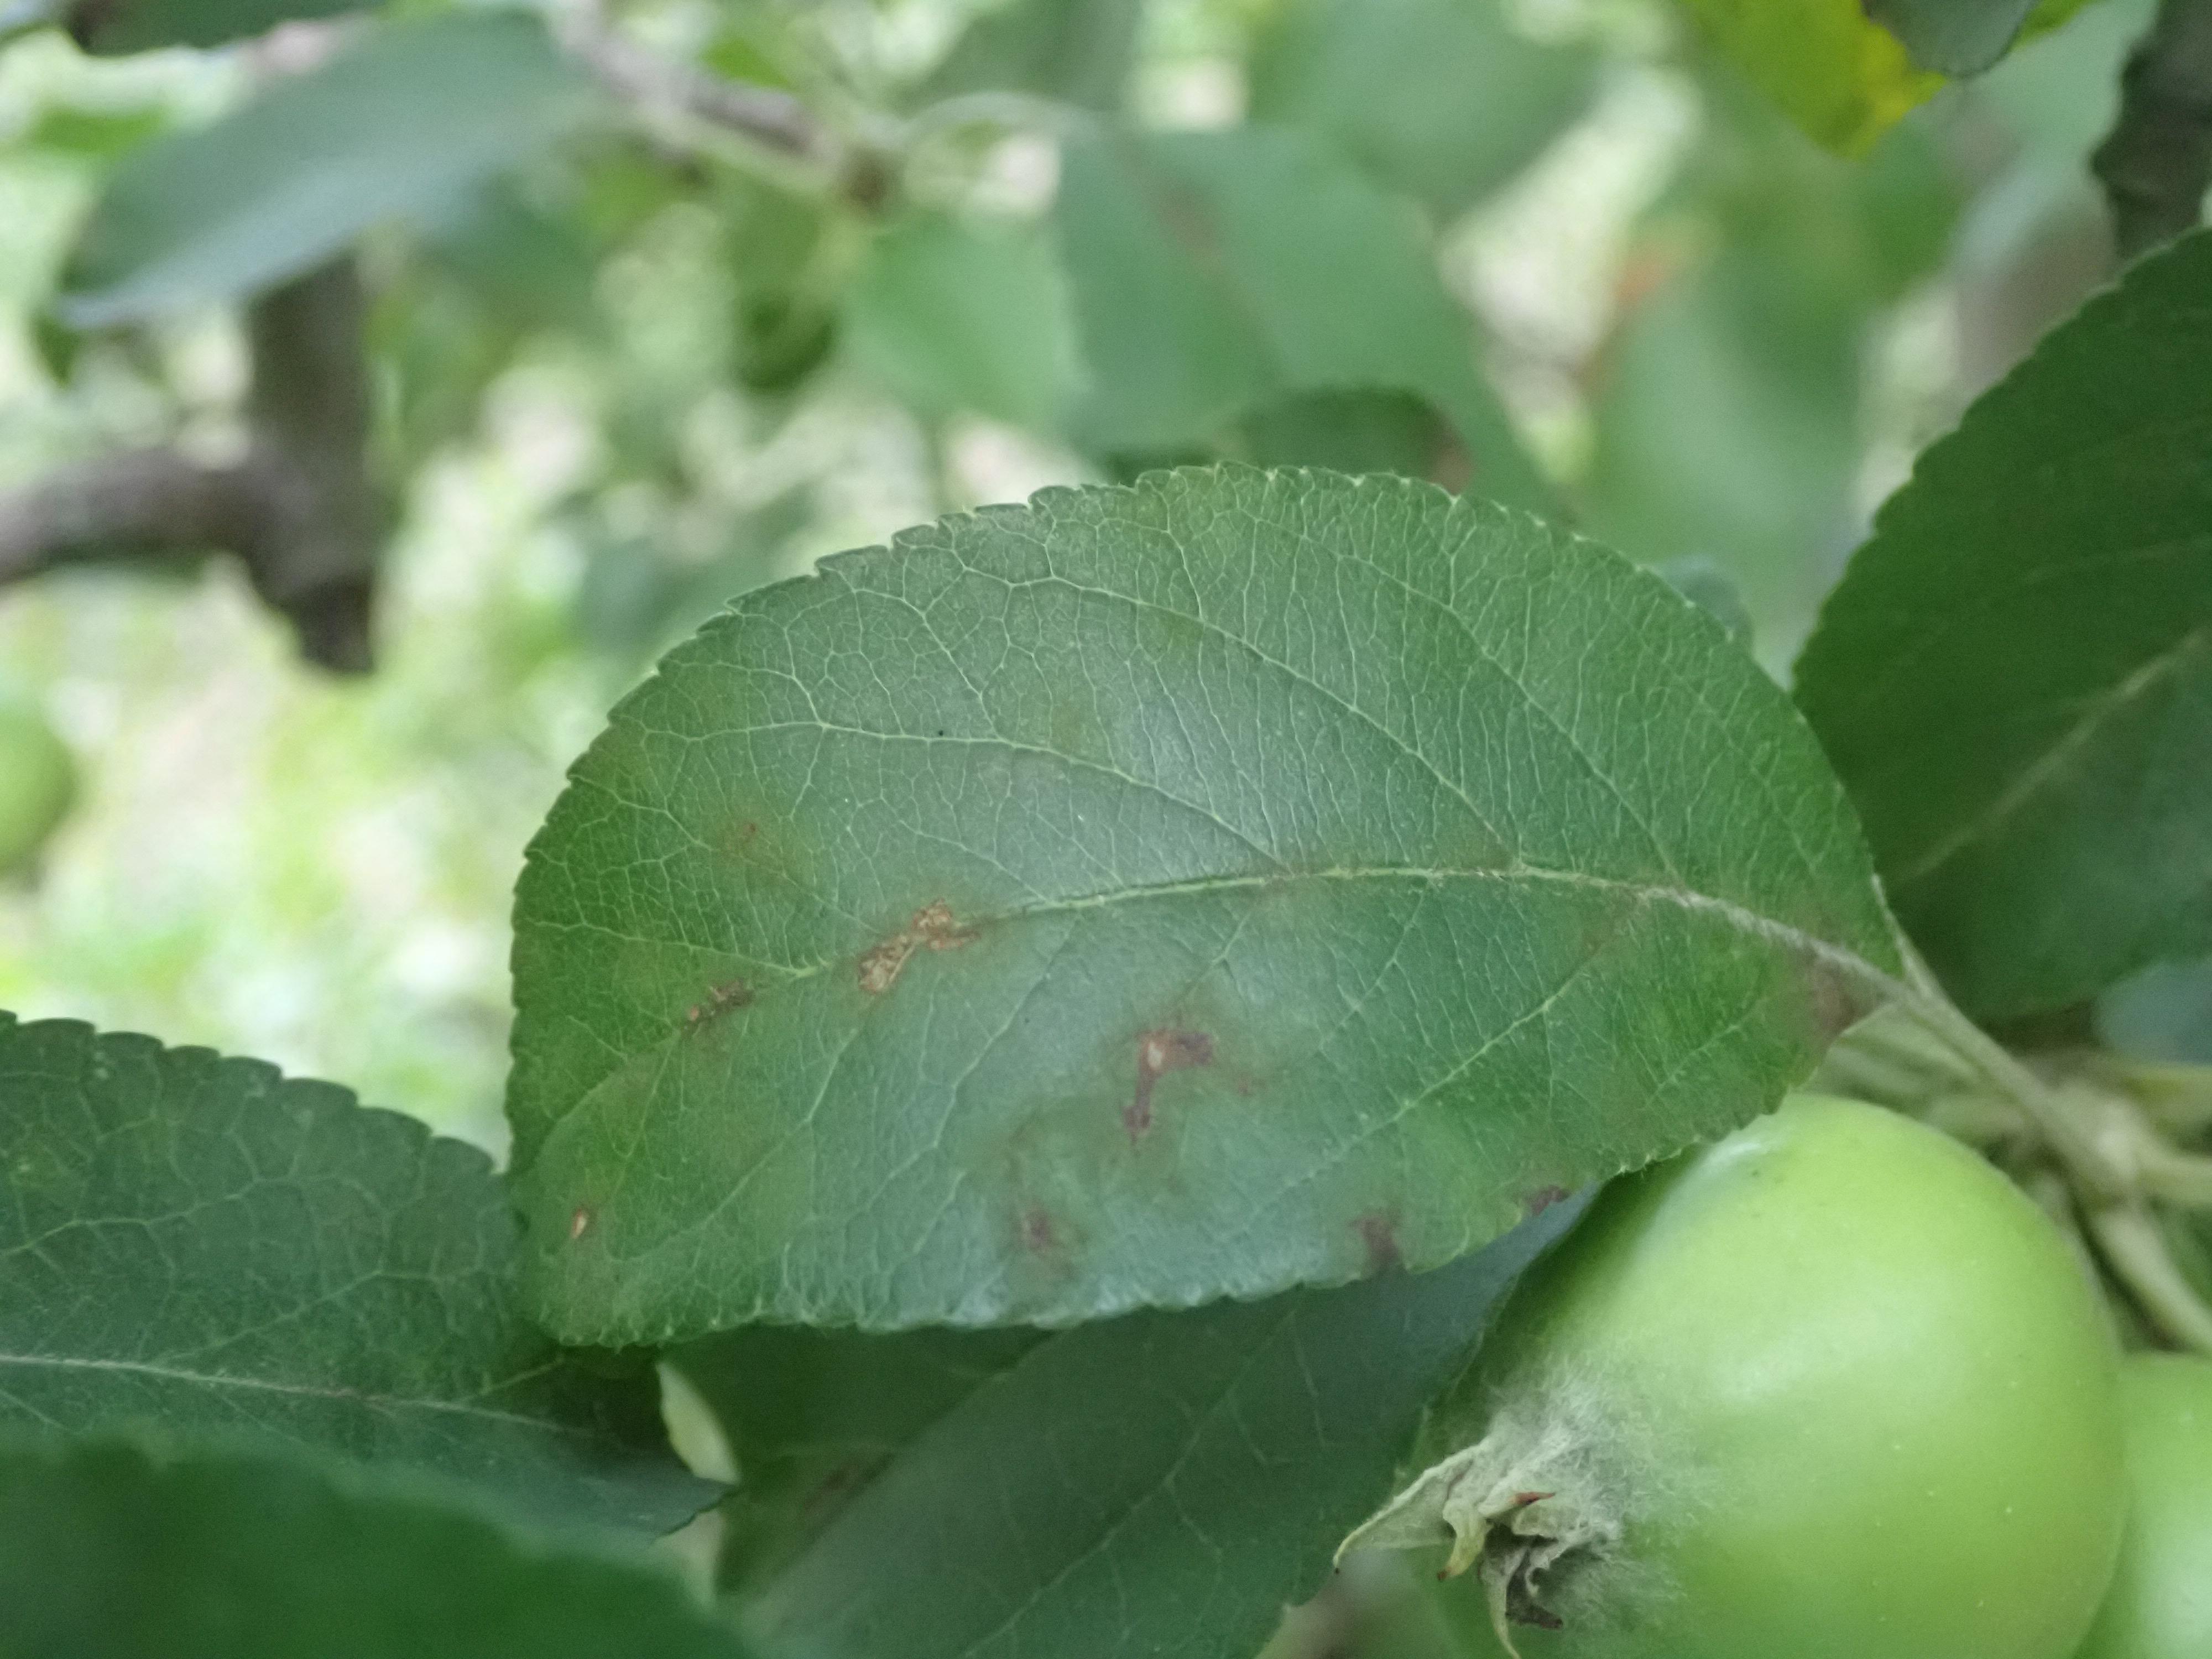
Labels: scab